Low-density lipoprotein receptor-related protein 8

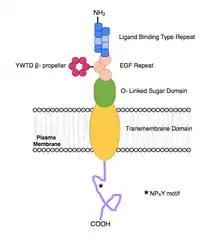
A diagram of the structure of APOER2

Each letter in the NPXY motif represents a certain amino acid where N is arginine, P is proline, X is any amino acid, and Y is tyrosine.